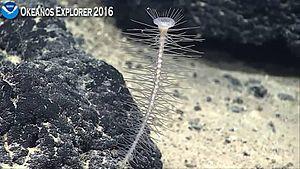
An unidentified stalked cladorhizid sponge seen in the abyss by NOAA Okeanos Explorer mission.
Les Cladorhizidae forment une famille d'éponge marine dont les éponges carnivores. Cette famille regroupe près de 90 espèces connues, presque toutes localisées dans les grandes profondeurs.